Nuh I

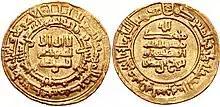
Coin of Nuh I

Nuh ibn Nasr, or Nuh I (926-954), was the Amir of the Samanids in 943–954. He was the son of Nasr II. It is rumoured that he married a Chinese princess.